Princes in the Tower

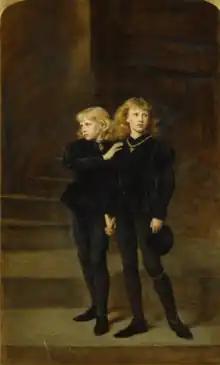
"The Two Princes Edward and Richard in the Tower, 1483" by Sir John Everett Millais, 1878, part of the Royal Holloway picture collection. Edward V at right wears the garter of the Order of the Garter beneath his left knee.

The Princes in the Tower refers to the mystery of the fate of the deposed King Edward V of England and his younger brother Prince Richard of Shrewsbury, Duke of York, heirs to the throne of King Edward IV of England. The brothers were the only sons of the king by his queen, Elizabeth Woodville, living at the time of their father's death in 1483. Aged 12 and 9 years old, respectively, they were lodged in the Tower of London by their paternal uncle and England's regent, Richard, Duke of Gloucester, in preparation for Edward V's forthcoming coronation. Before the young king's coronation, however, he and his brother were declared illegitimate by Parliament. Gloucester ascended the throne as Richard III.